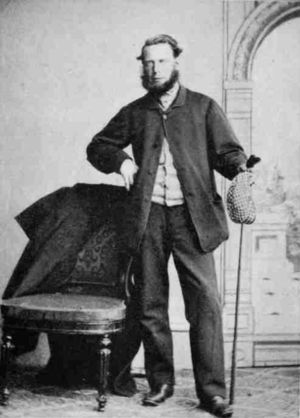
The Open Championship 1864
Turneringen blev vundet af Tom Morris, Sr.
The Open Championship 1864 var en golfturnering afholdt af og i Prestwick Golf Club i Ayrshire, Skotland fredag den 16. september 1864. Turneringen var den femte udgave af The Open Championship, og den havde deltagelse af 10 spillere, seks professionelle og fire amatører. Mesterskabet blev afviklet som en slagspilsturnering over tre runder på Prestwick Golf Clubs 12-hullersbane.